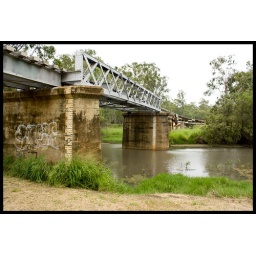
A cold miserable day but it did put a little water under this train bridge.